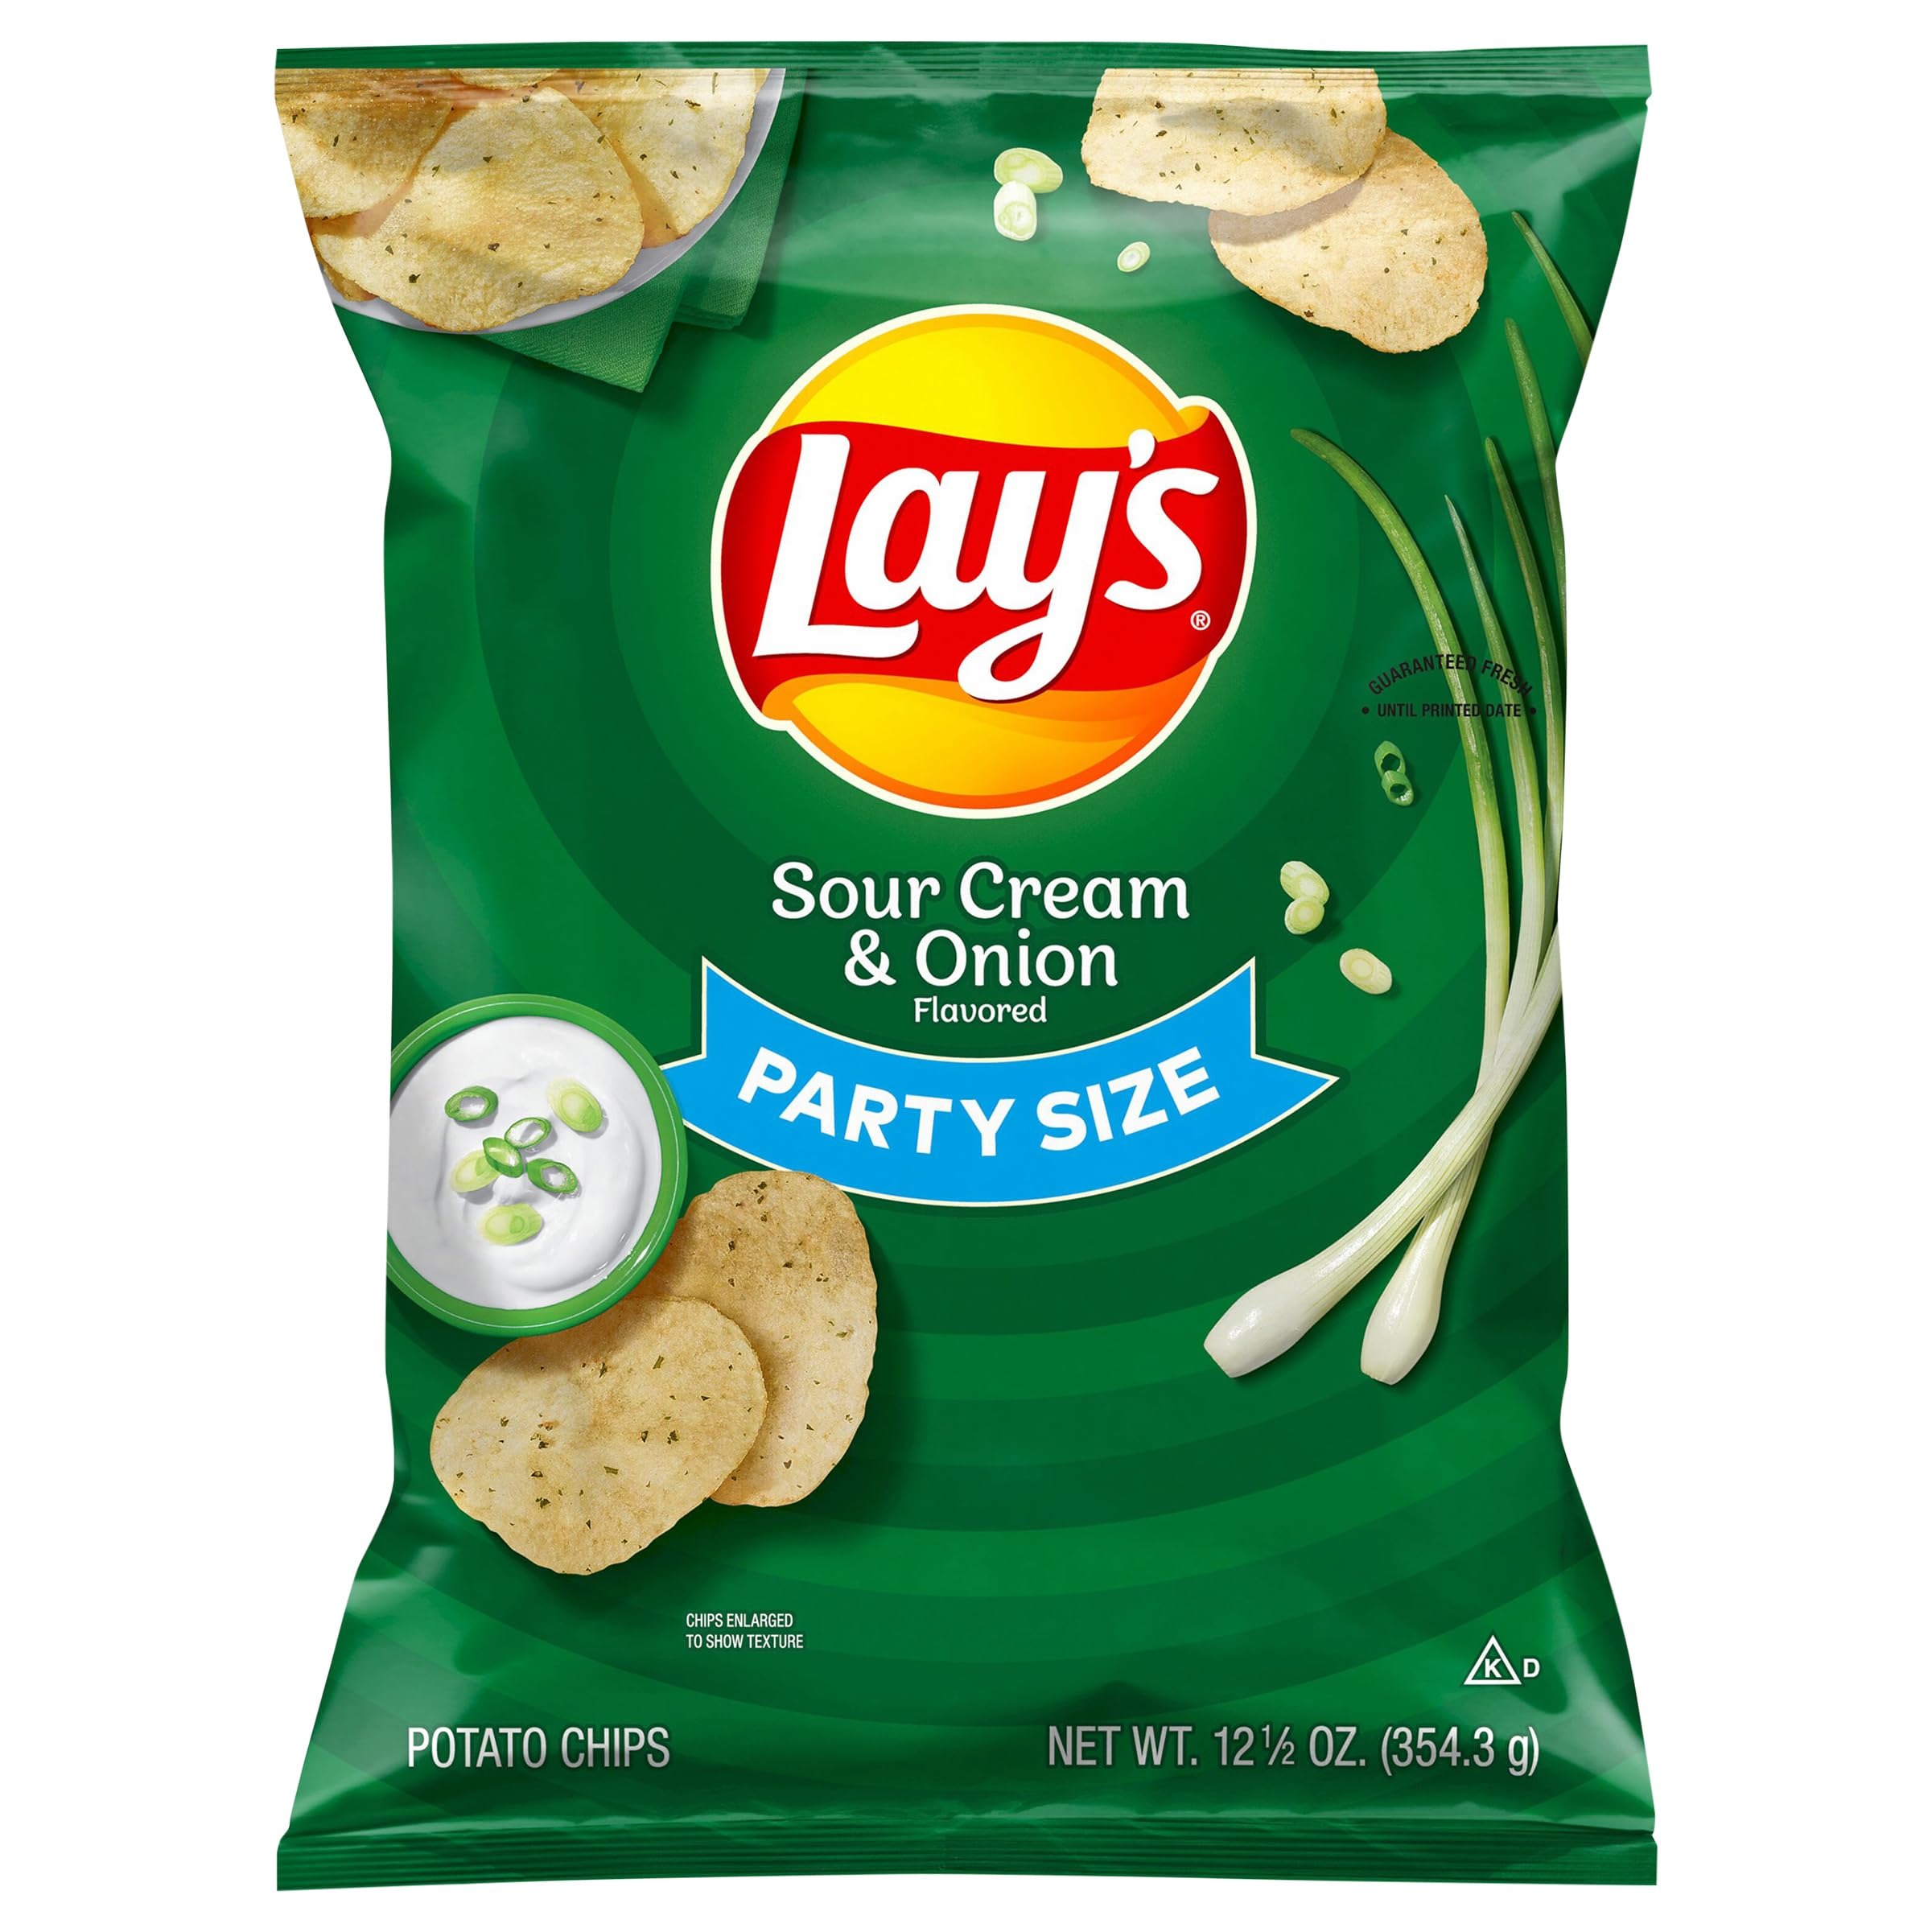
Item Name: Lay's Sour Cream & Onion Flavored Potato Chips, 12.5 Oz
Bullet Point 1: Tbd content to be added later
Bullet Point 2: More content to be added later
Bullet Point 3: Lay's are great and more detail will be added later
Value: 12.5
Unit: Ounce

Price: 5.665